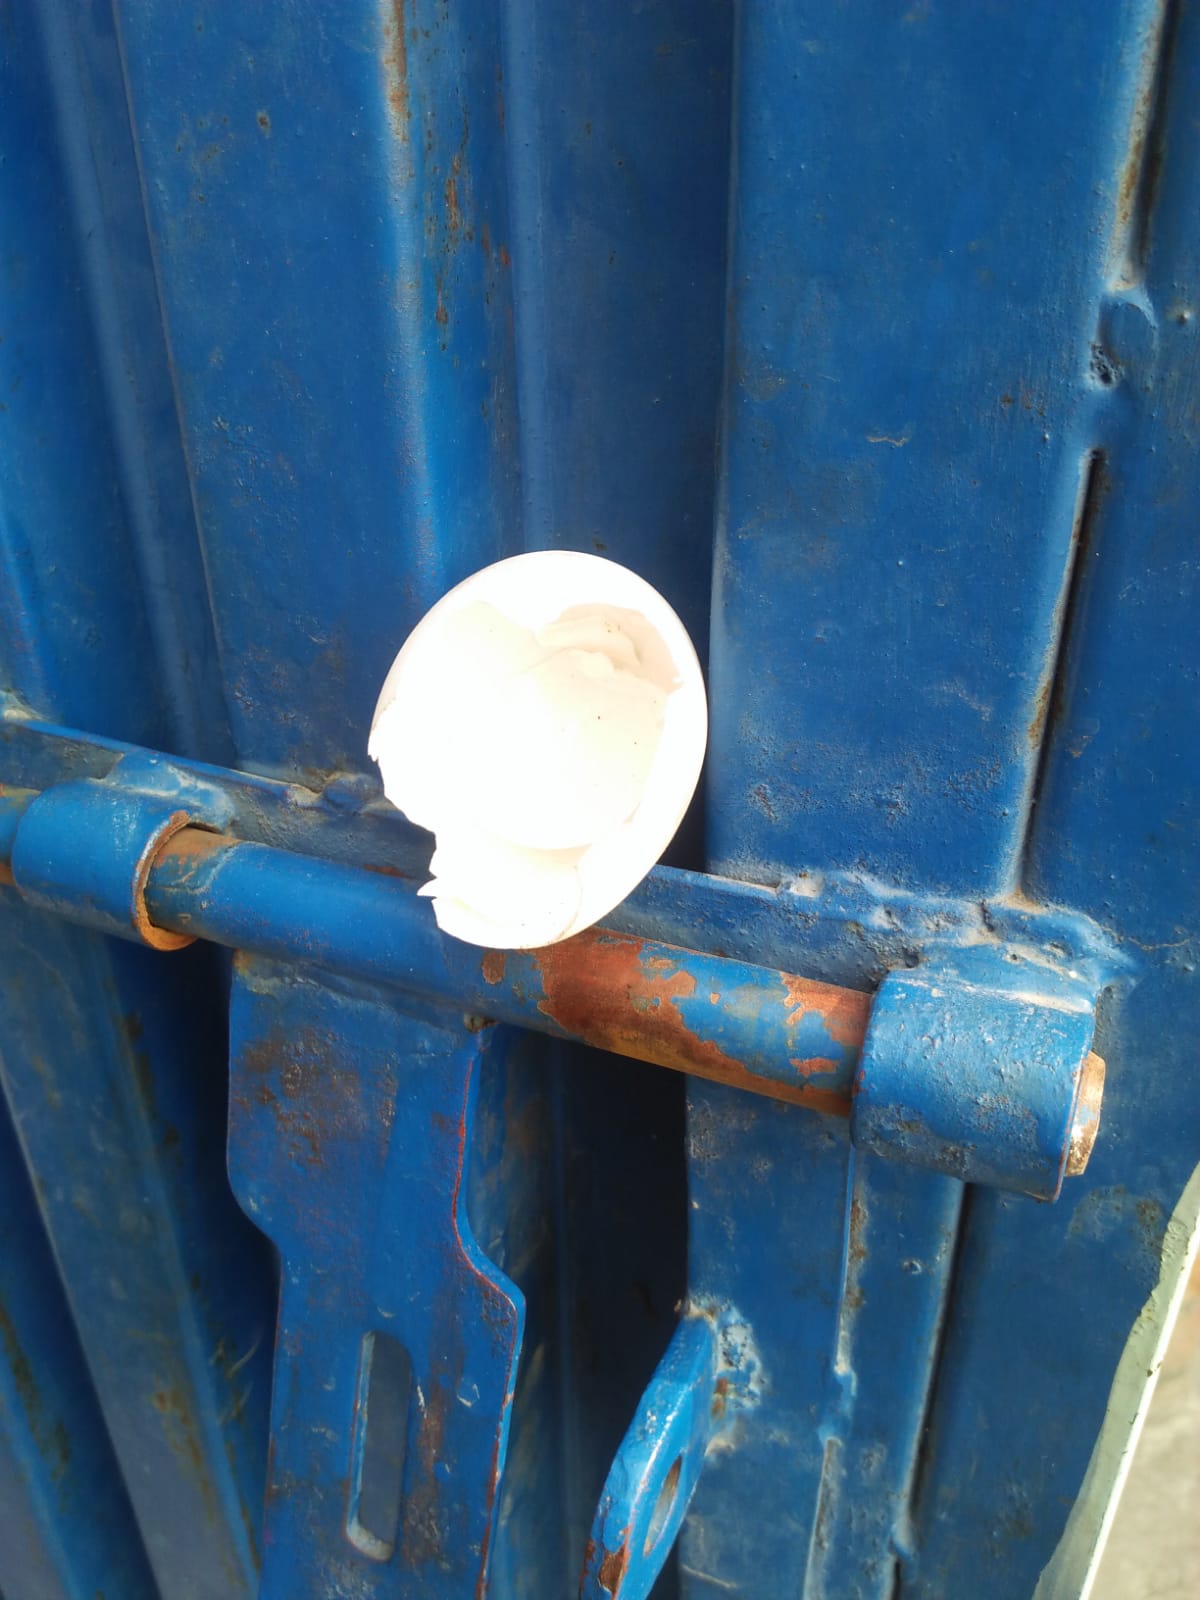
Label: eggshells